Tanggulashan

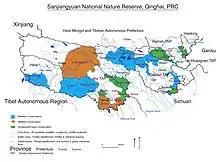
The map of the Sanjiangyuan Nature Reserve lands in southern Qinghai. Prefecture borders are shown in black; the area labeled "Haixi" and "Ge'ermu" (Golmud) in the southwest is Tanngulashan Town. The reserve section within the town is the Geladandong wetland conservation zone, around the mountain peak of the same name

At Tanggula Pass on the southern border of the province, the railway leaves Qinghai for Tibet, and therefore the Tanggula railway station, which is located a short distance south of the pass, is actually outside of Tanggula Town, and is already within the Tibet Autonomous Region.